Daisy Jopling

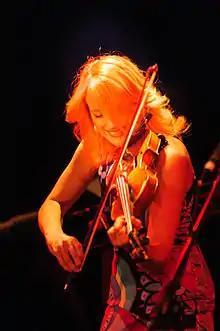
Daisy Jopling performing

Daisy Jopling is a British classical/rock violinist and composer currently residing in New York. She tours the world with her own band, and has spearheaded a music mentorship foundation. She plays an Antonio Gragnani violin, made in Livorno, Italy in 1778 and a Yamaha electric violin. Jopling was the first international violinist to perform a major concert at the Great Pyramids of Giza in Egypt on 4 November 2022 produced by Red Amber Events, collaborating with Egyptian Stars Hany Adel, Wust El-Balad and Noha Fekry. She has released nine studio albums, two with BMG RCA Victor, and performed her own original show "Awakening" at Lincoln Center, NY.